Lower Silesia

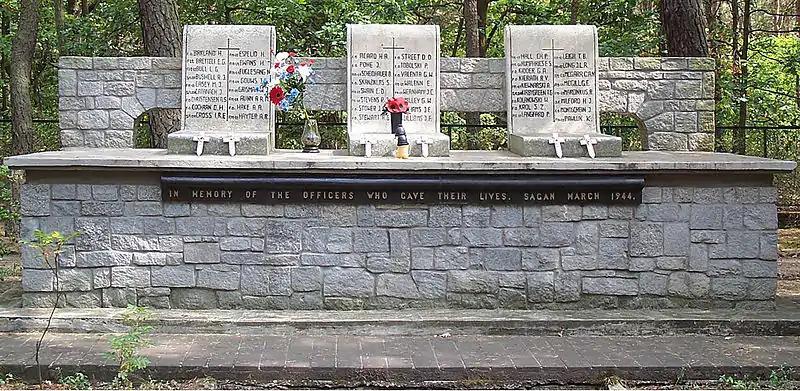
Stalag Luft III murders victims memorial in Żagań

With the unification of Germany in 1871 Lower Silesia became part of the German Empire. At the beginning of the 20th century Lower Silesia had a small Polish-speaking area in the northeastern part of the district of Namslau (Namysłów), Groß Wartenberg (Syców) and Militsch (Milicz) and a Czech-speaking minority in the rural area around Strehlen (Strzelin). There were also Polish communities in large cities such as Breslau (Wrocław) and Grünberg (Zielona Góra). During World War I, the German government operated at least 24 forced labour camps for Allied prisoners of war in the region.